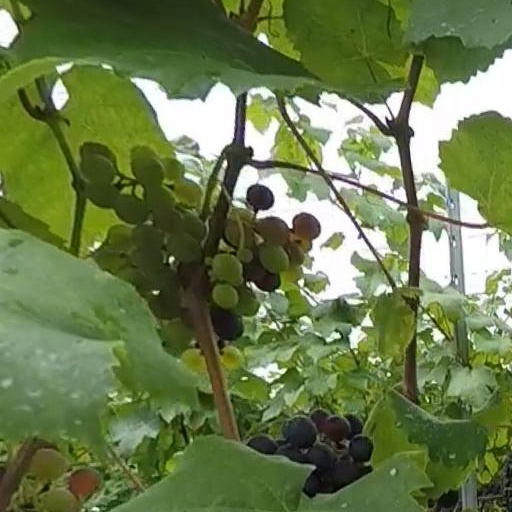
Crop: grape